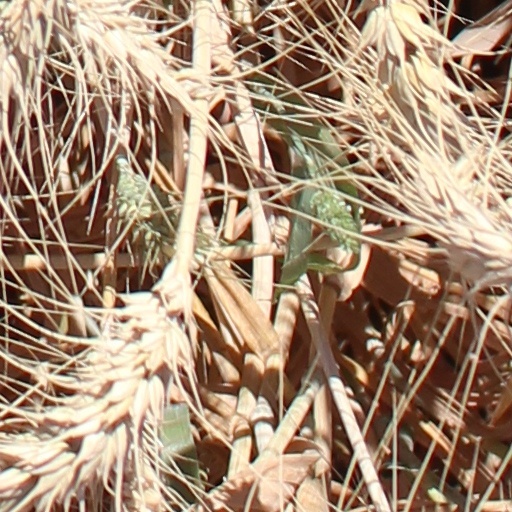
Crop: wheat